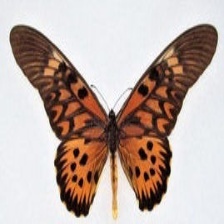
Species: AFRICAN GIANT SWALLOWTAIL